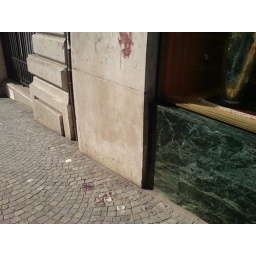
Head smashed against wall in posh Lausanne street